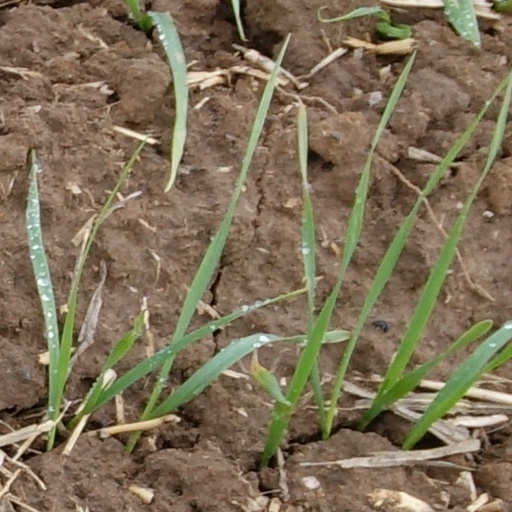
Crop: wheat